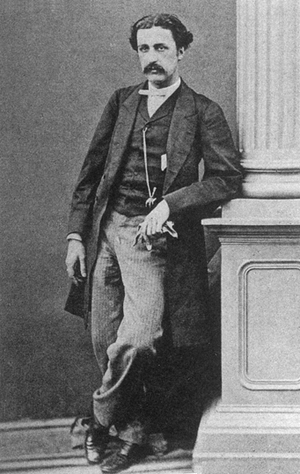
Swinhoe peut désigner :